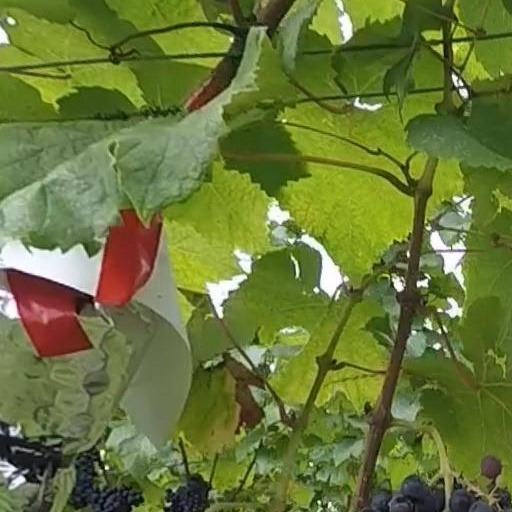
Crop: grape